Question: What color is the sky?
Tambaya: Menene launin sararin saman?
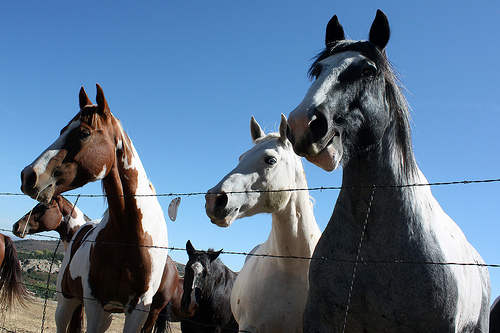
Answer: Blue.
Amsa: Shuɗi.